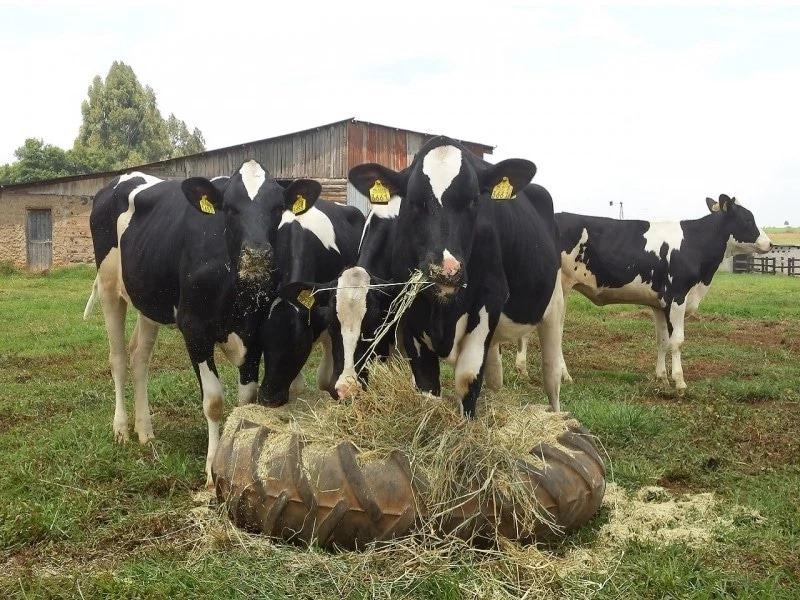
Kuna ng'ombe ambapo huwapo ni ng'ombe nyingi ambapo wanafugwa na wako kwa ndani, sasa ng'ombe hizi huwa wameletewa, ama wamepelekewa nyasi, sasa wanakunywa nyasi, wanakula nyasi, na wana.